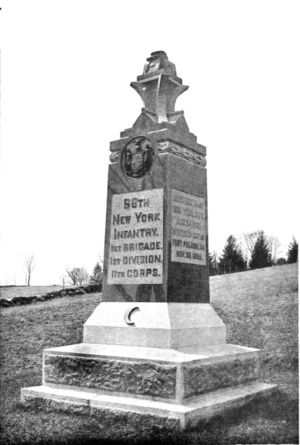
La 68th New York Volunteer Infantry Regiment est une unité militaire composée de volontaires qui a combattu pour l'armée de l'Union durant la guerre de Sécession. Aussi connue sous le nom de Cameron Rifles ou de Second German Rifle Regiment, elle est essentiellement composée d'immigrés allemands.